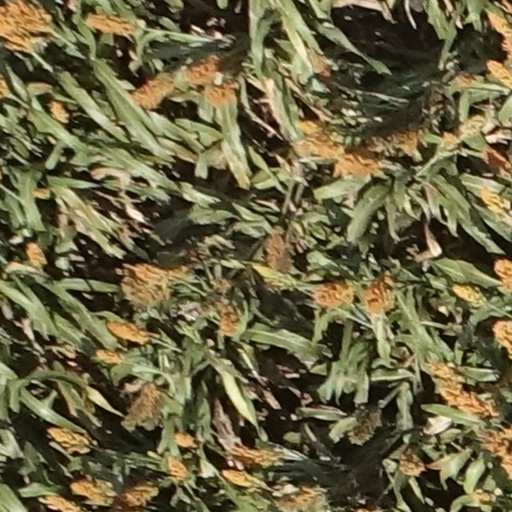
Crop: sorghum